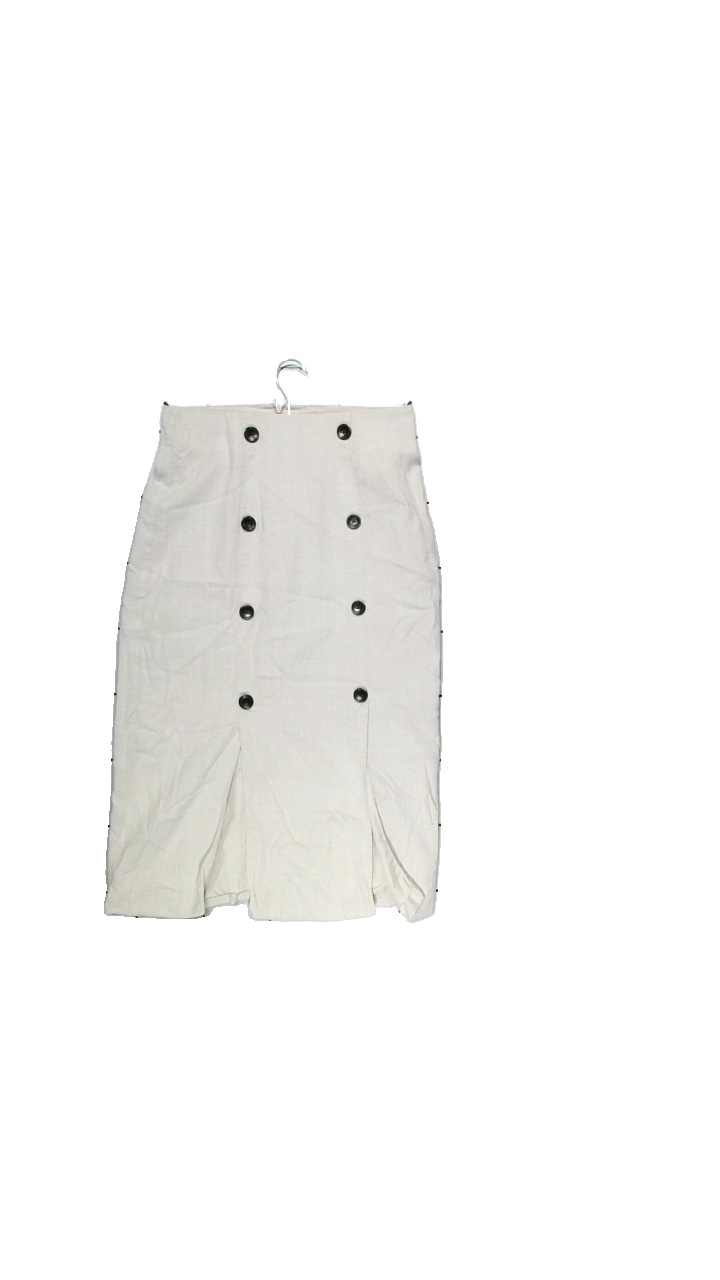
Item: Skirt (Ladies)
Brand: Carin Wester
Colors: Beige
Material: Shell 76% viscose, 22% polyamide, 2% elastane. Lining 100% polyester
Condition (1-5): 5
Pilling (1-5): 5
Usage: Reuse
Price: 100-150